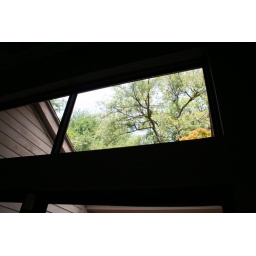
three piece window above old sliding glass doors